Sulfur production in the United States

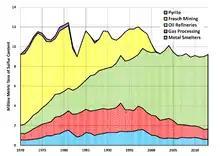
U.S sulfur production by source, 1970-2013 (United States Geological Survey data)

Pyrite, which is made up of iron sulfide, made up more than 10 percent of the sulfur production in the 1920s, but declined slowly, until the last pyrite mining in the US stopped in 2001.